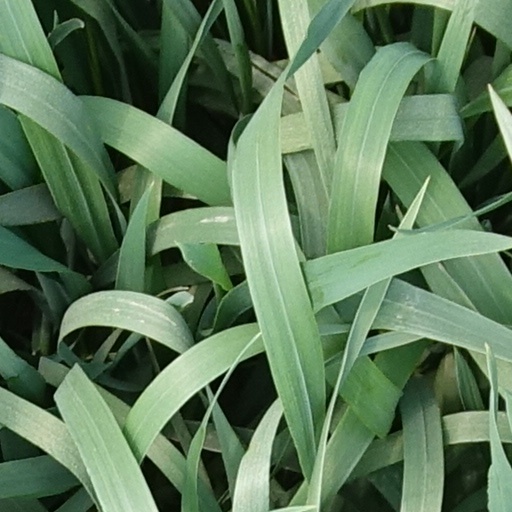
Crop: wheat